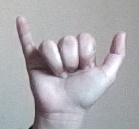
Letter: ya